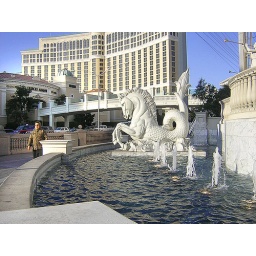
Ceasar's Palace water with horse and The Belligio in the background.